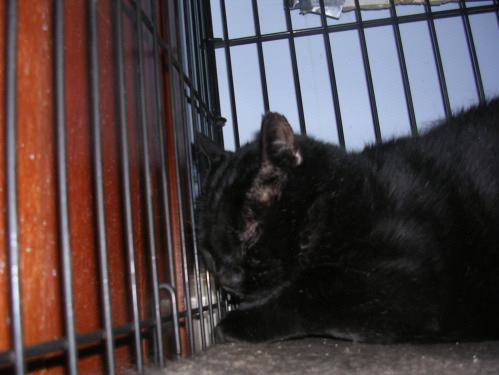
Label: cat